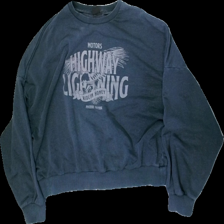
View: front
Type: Sweater
Category: Ladies
Brand: Gina Tricot
Colors: Grey
Material: 79% cotton, 21% polyester
Pattern: Other
Cut: Regular, C-collar, Loose
Size: S
Season: All
Stains: Minor
Price range: <50
Recommended usage: Export